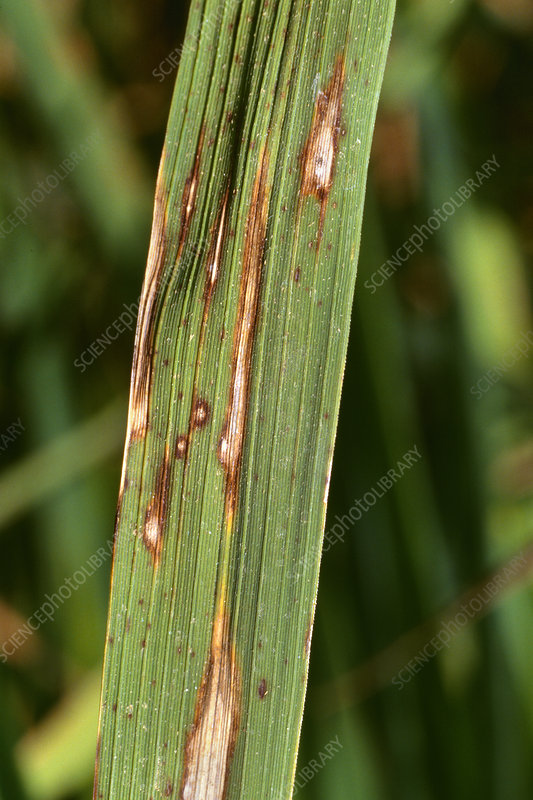
Plant: Rice
Disease: rice blast